Mythological anecdotes of Ganesha

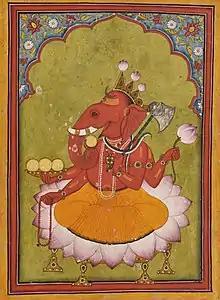
Basohli miniature, circa 1730.

There are many anecdotes of Ganesha. Ganesha's elephant head makes him easy to identify. He is worshipped as the lord of beginnings and as the lord of removing obstacles, the patron of arts and sciences, and the god of intellect and wisdom. Stories about the birth of Ganesha are found in the later Puranas, composed from about 600 CE onwards. References to Ganesha in the earlier Puranas, such as the Vayu and Brahmanda Puranas are considered to be later interpolations made during the 7th to 10th centuries.